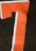
Number: 7